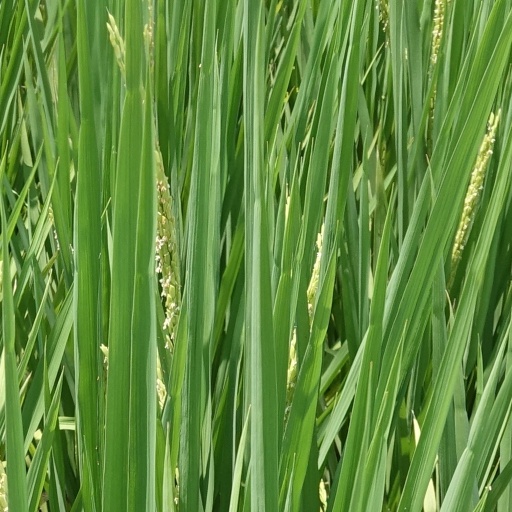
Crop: rice